History of Norwalk, Connecticut

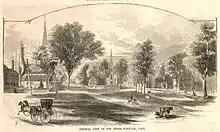
"General view of the Green, Norwalk, Conn." published in 1855 by "Ballou's Pictorial"

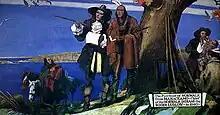
"Purchase of Norwalk" by Harry Townsend, WPA mural

The history of Norwalk, Connecticut ranges from pre-contact cultures and Native Americans to the 21st century.